The Reporter (Parks and Recreation)

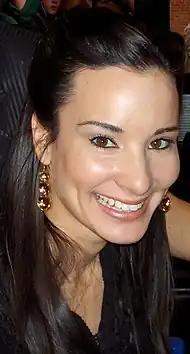
Alison Becker first appears in this episode as one of recurring characters, a "Pawnee Journal" reporter Shauna Malwae-Tweep.

"The Reporter" was written by Daniel J. Goor and directed by Jeffrey Blitz. Blitz previously directed episodes of "The Office", a comedy series created by "Parks and Recreation" co-creator Greg Daniels. Michael Schur, who created "Parks" along with Daniels, said of Blitz, "He's such a great director, and it made us feel, launching this new show, safe and happy to have him." It was originally supposed to be the second episode shown in the series, but the broadcast schedule was changed and "Canvassing," the original third episode, was shown second instead. Goor was very upset with the switch so, as a prank, the "Parks and Recreation" producers sent him an e-mail message claiming NBC was going to be further held until the second season because it was preempted by "a sports thing."